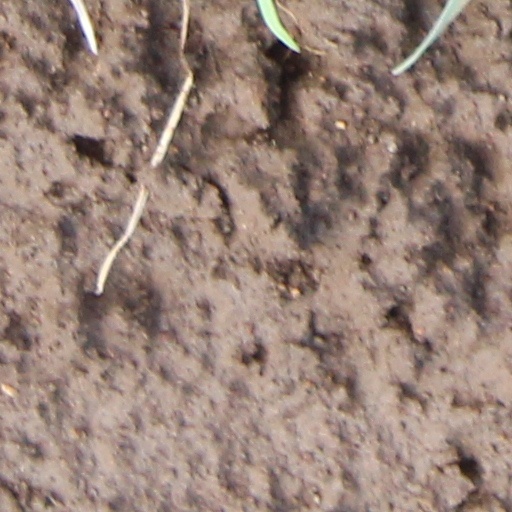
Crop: wheat